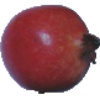
Label: pomegranate